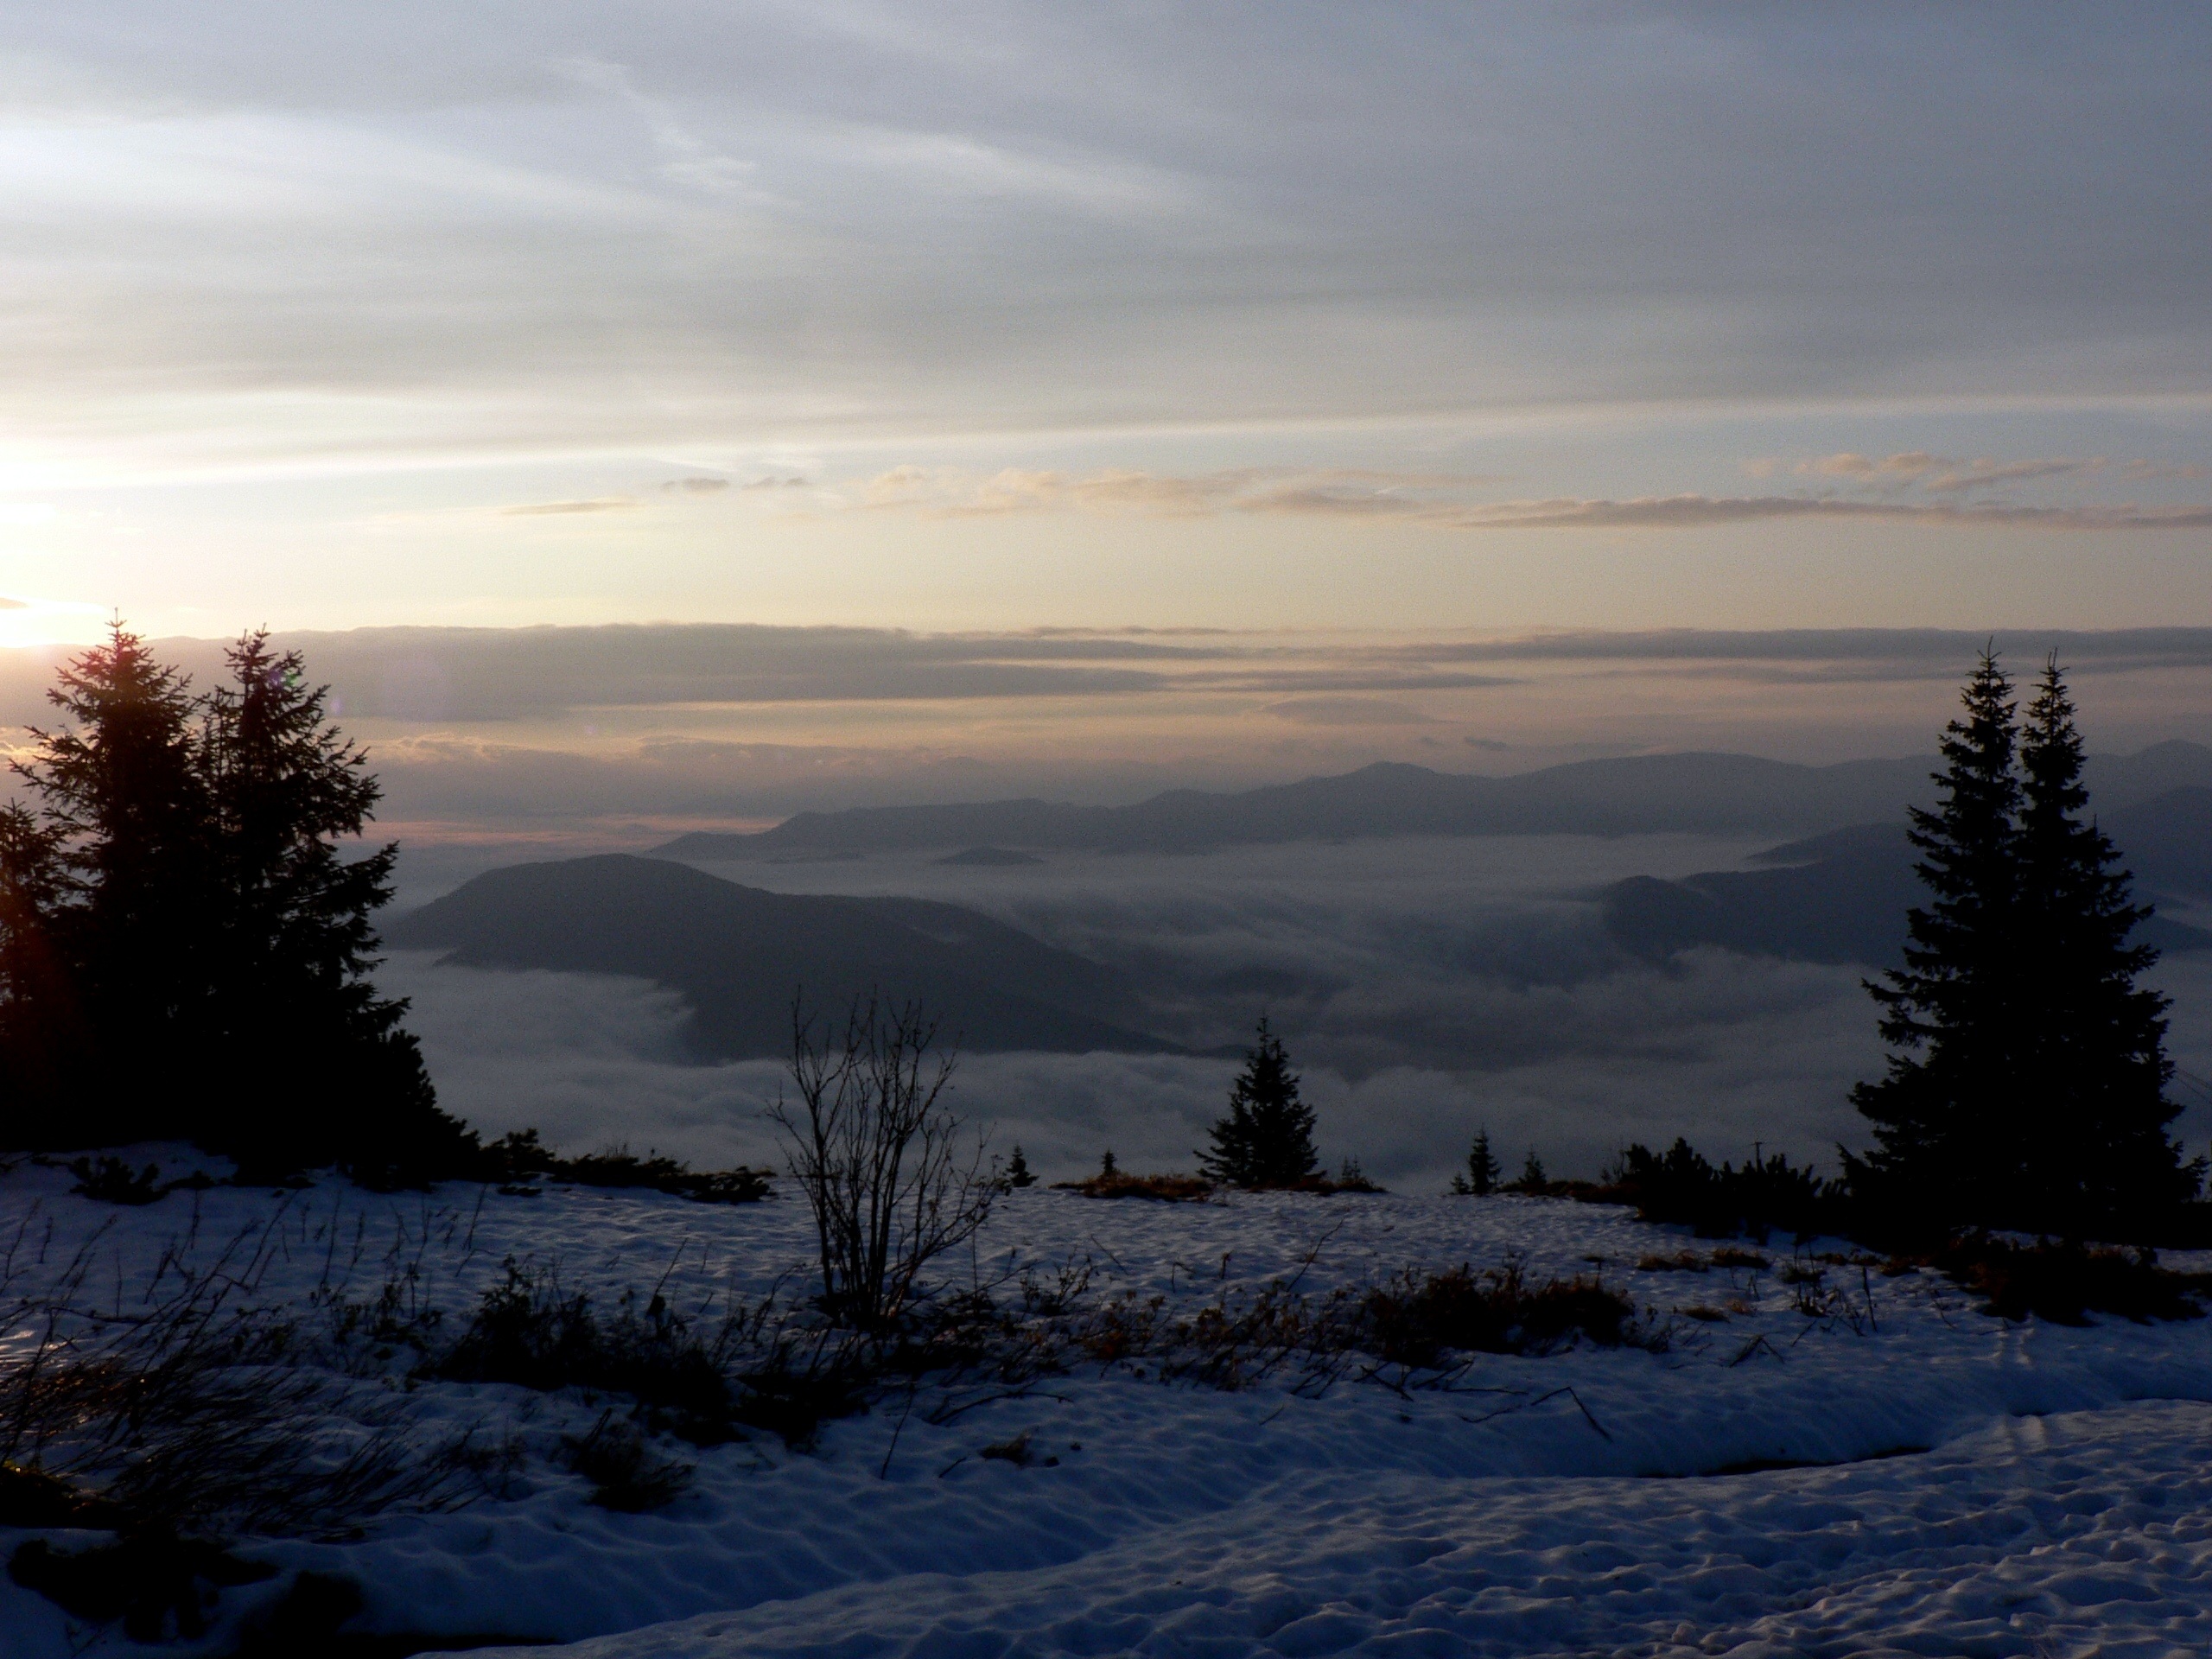
landscape, tree, nature, mountain, snow, winter, cloud, sky, sunrise, sunset, sunlight, morning, hill, dawn, dusk, clear, evening, weather, season, in the morning, clouds, mountains, freezing, fatra, slovakia, atmospheric phenomenon, mountainous landforms